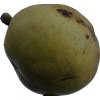
Label: pear